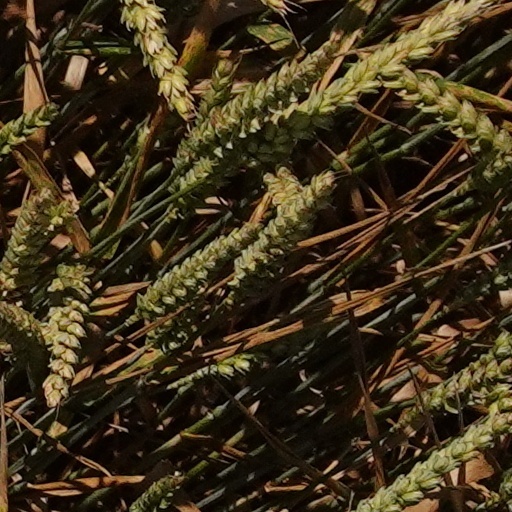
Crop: wheat